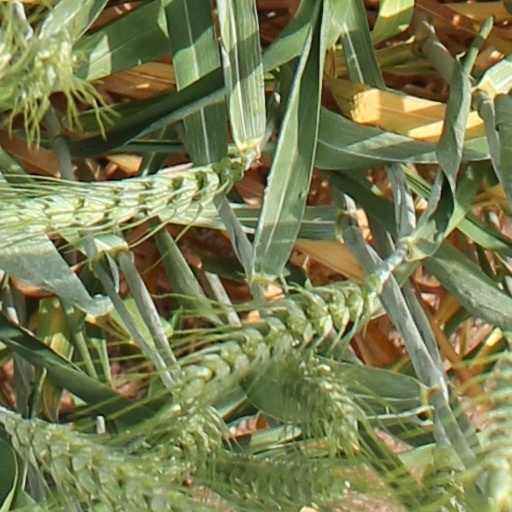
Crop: wheat